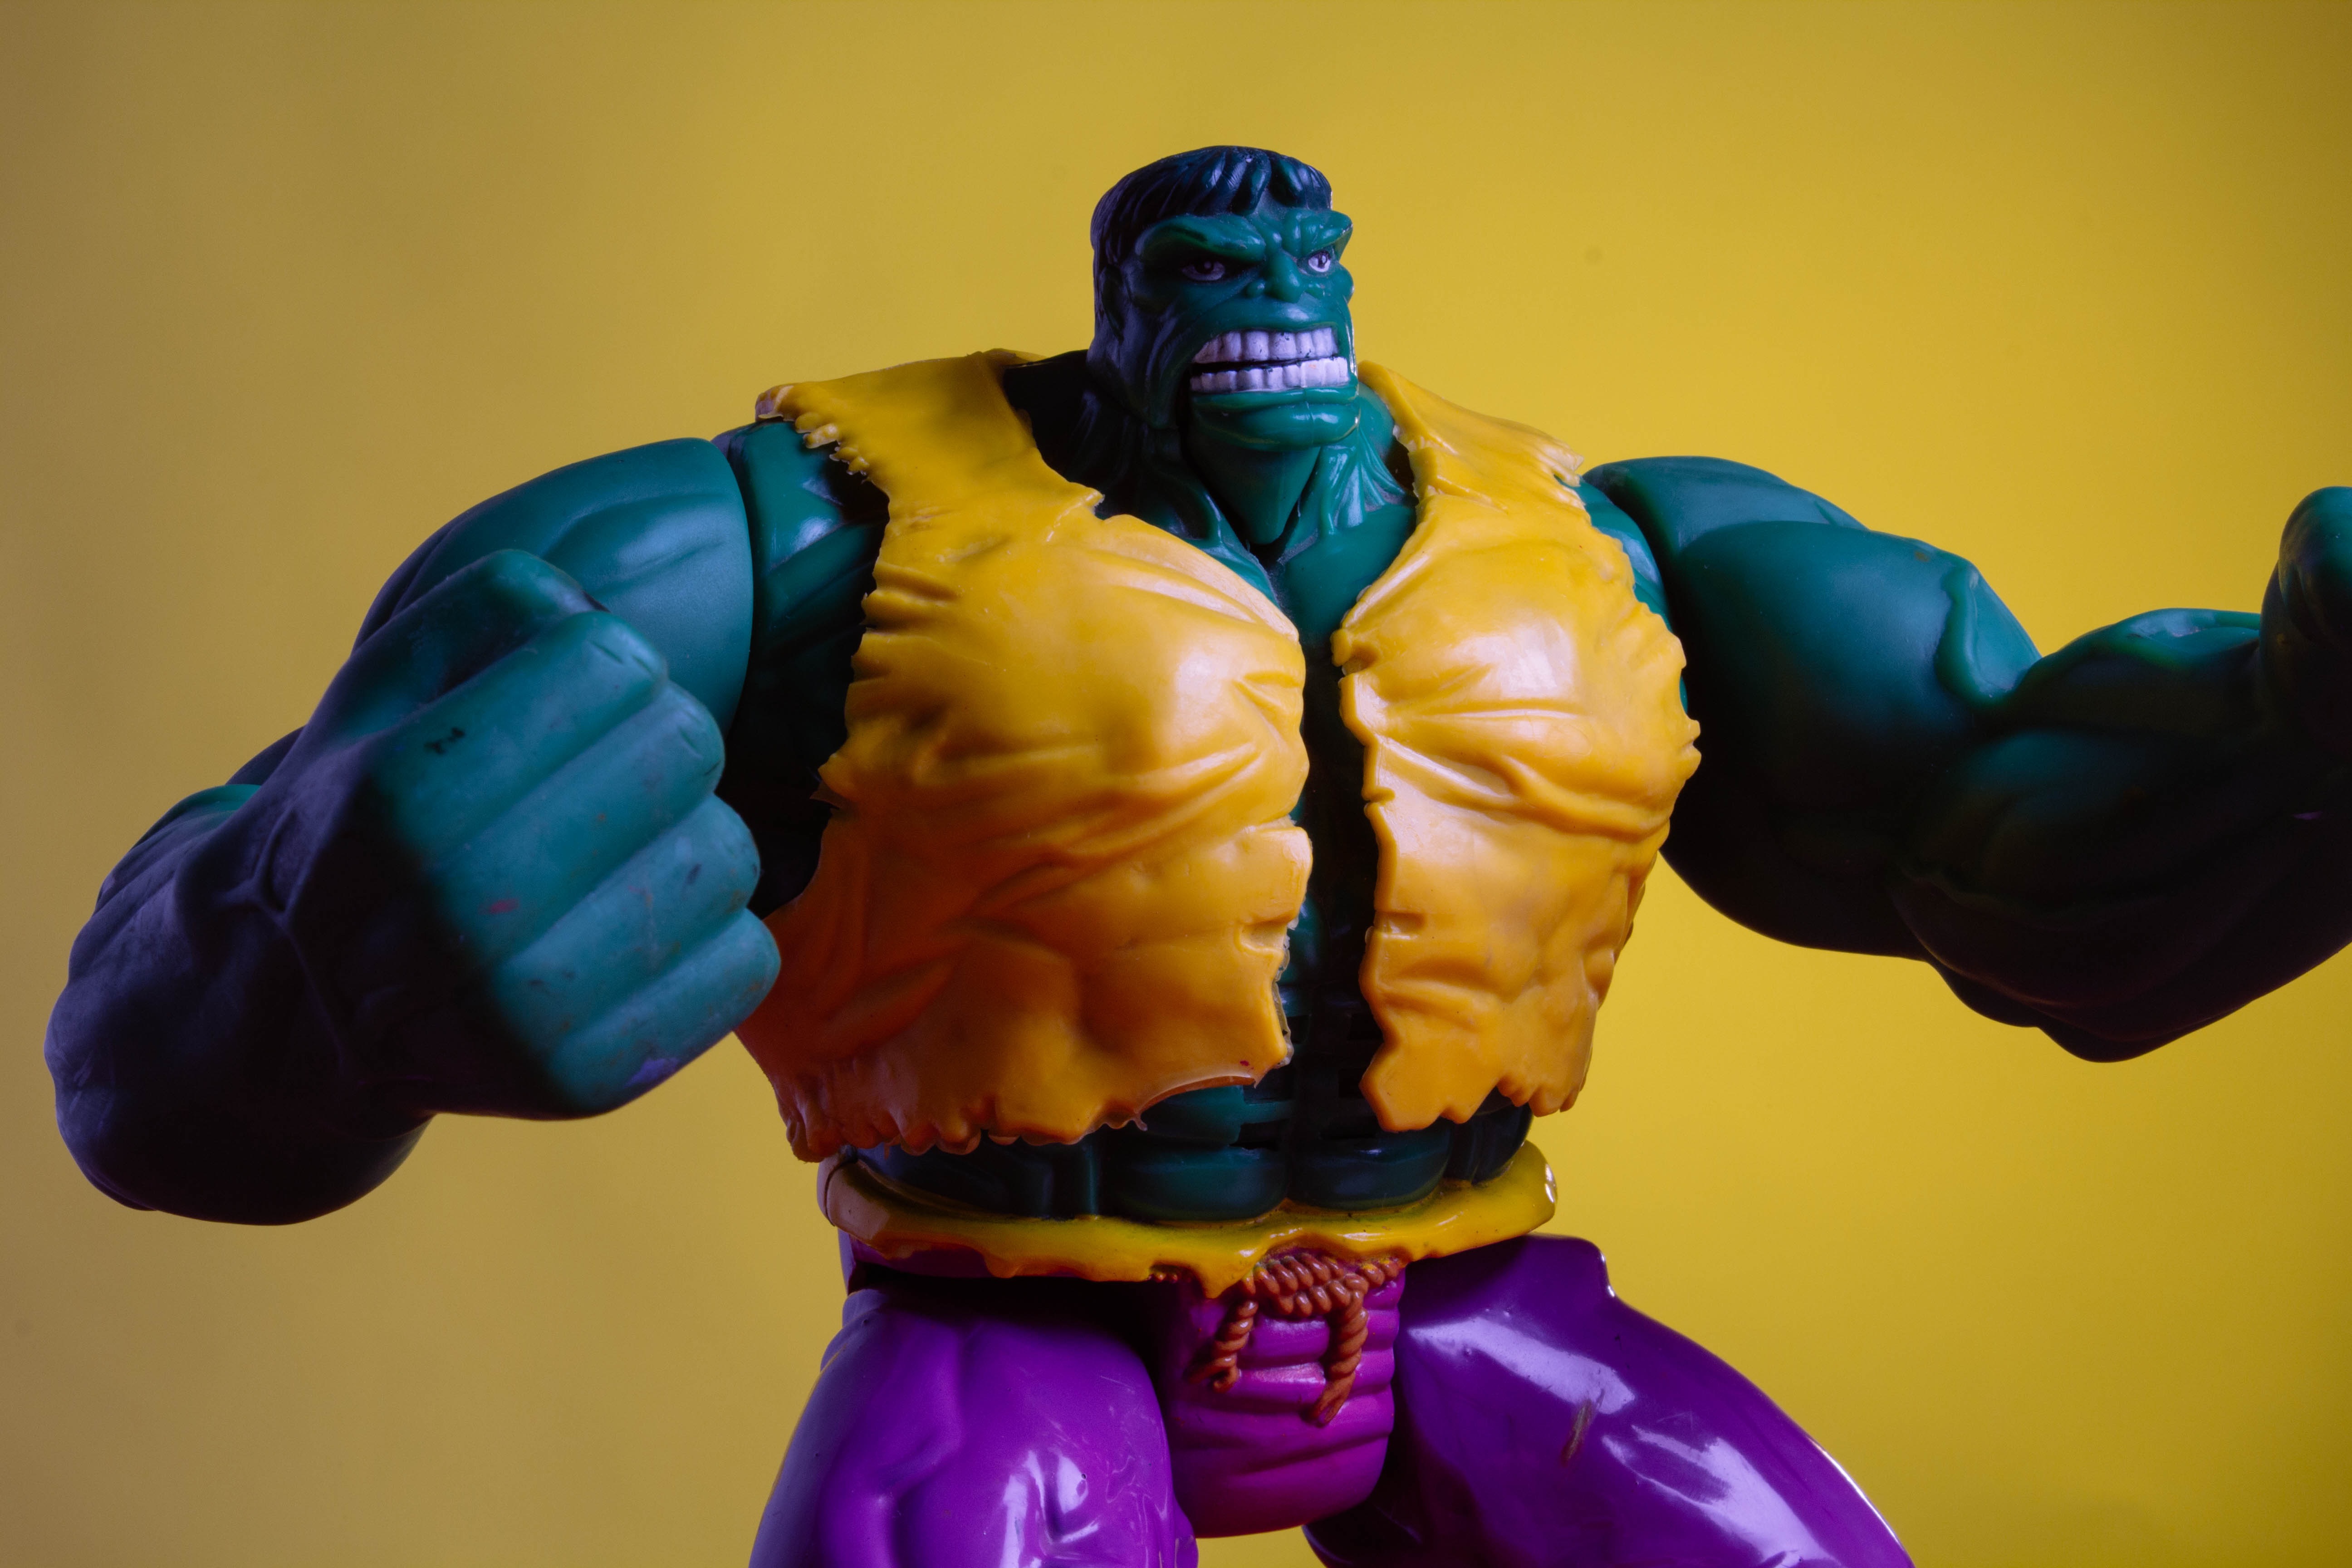
color, blue, yellow, toy, muscle, action figure